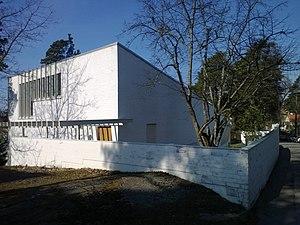
L'Atelier d'Alvar Aalto est un bâtiment situé à Helsinki en Finlande.